Apo Reef Lighthouse

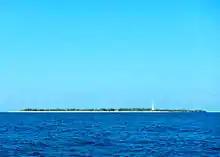

A modern 110-foot tall white tower with solar-powered lights now stands at the location of the old tower. It was erected by a Japanese company as part of the "Maritime Safety Improvement Project-2" by the Philippine Coast Guard. All lighthouses in the Philippines are managed by that government agency.